Medical Arts Building (Portland, Oregon)

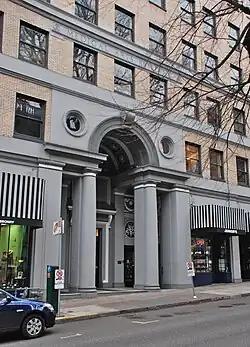
Medical Arts Building, main entrance, in 2011

The Medical Arts Building is a historic building located at 1020 SW Taylor Street in Downtown Portland, Oregon. It was completed in 1925 by the Houghtaling & Dougan architecture firm, and was listed on the National Register of Historic Places on November 6, 1986.